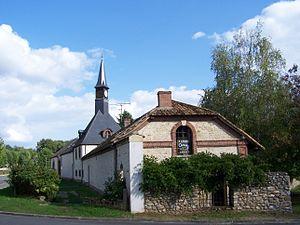
Le château de Bonnelles est un château français situé dans la commune de Bonnelles, près de Saint-Arnoult-en-Yvelines, dans le département des Yvelines, en France.